Duracz

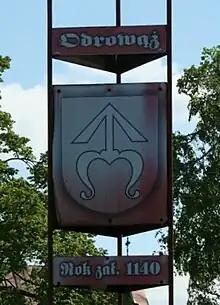
Odrowąż coat of arms in the village of Odrowąż

The original Polish spelling is Duracz. A large part of the family moved to Podolia in the 18th century, which with time became a part of Russia, now Ukraine. Russian as well as Ukrainian spelling of the last name is Дурач. In most cases it is transliterated back into Latin as "Durach", not preserving the original Polish spelling. Note that there is a German last name Durach, which should not be confused with the name of the descendants of the Duracz family of Russian or Ukrainian background.